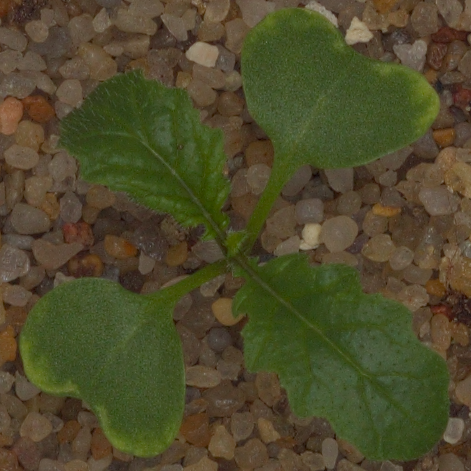
Label: charlock